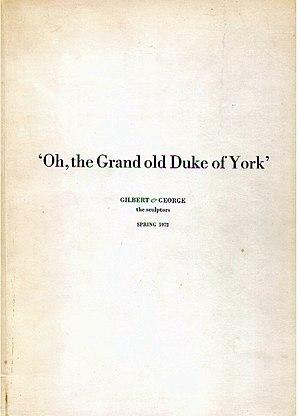
Gilbert et George sont deux artistes plasticiens britanniques travaillant en couple. Ils vivent et travaillent à Londres.